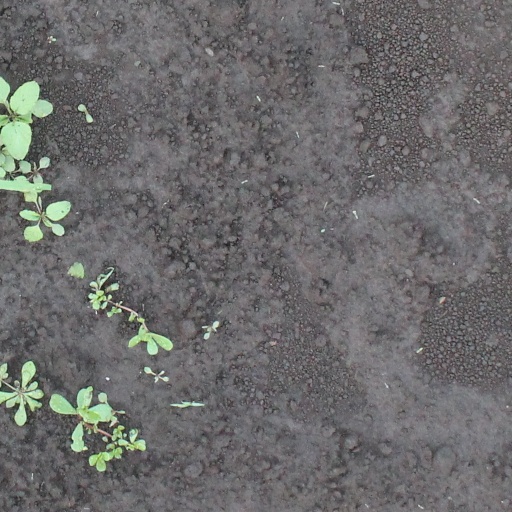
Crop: soybean